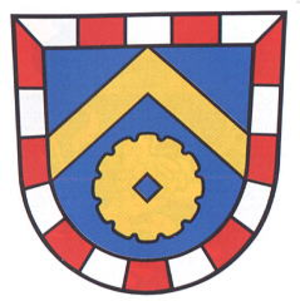
Dachwig est une commune allemande de l'arrondissement de Gotha en Thuringe, qui fait partie de la communauté d'administration Fahner Höhe.